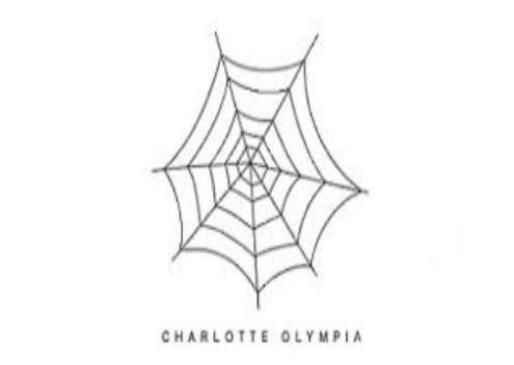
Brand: charlotte olympia
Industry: Clothes